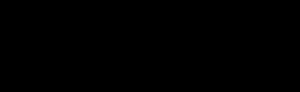
Natriumcyanid
Kemisk struktur af natriumcyanid
Natriumcynaid er en uorganisk forbindelse med den kemiske formel NaCN. Det er et yderst giftigt salt, som benyttes til guldudvinding: